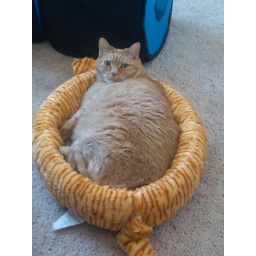
Charlemagne in his cat bed